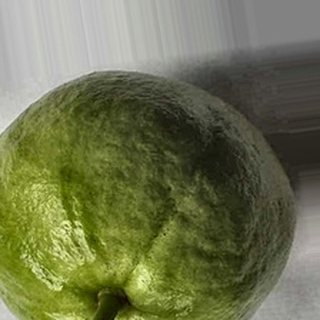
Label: healthy_guava